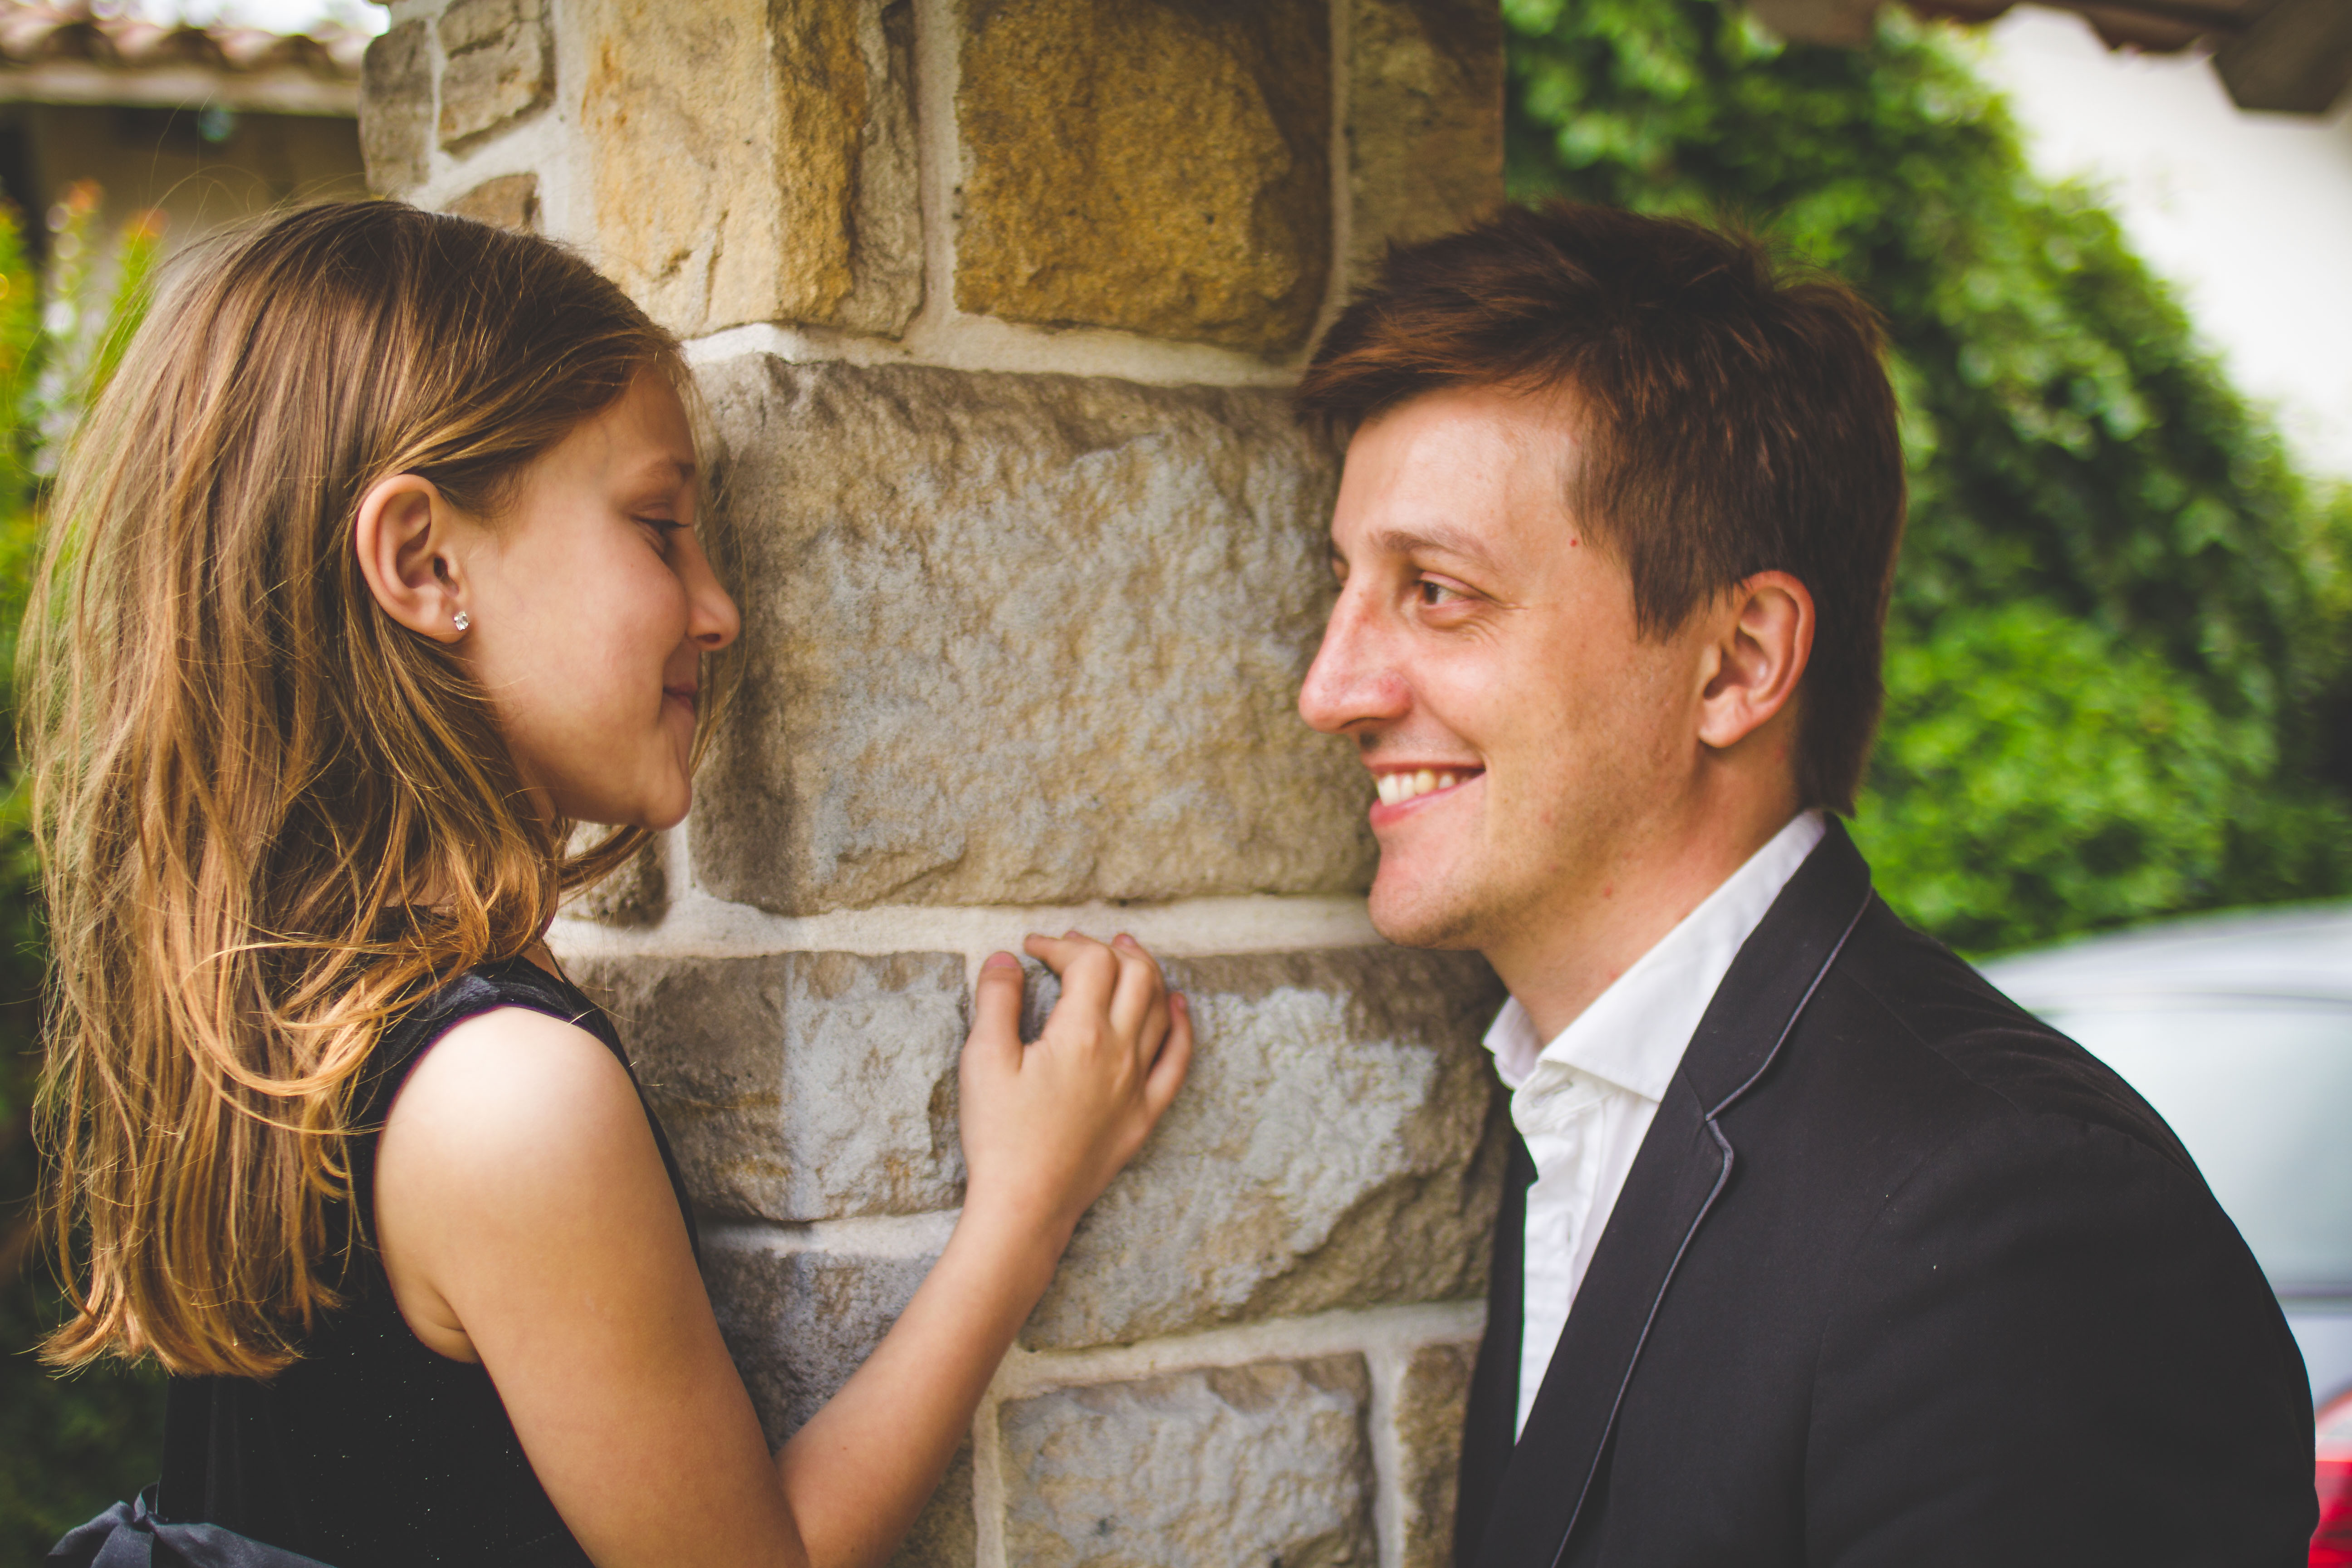
love, photograph, interaction, photography, romance, smile, happy, formal wear, event, plant, brown hair, wedding, ceremony, gesture, conversation